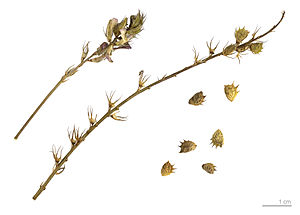
Esparsette
Onobrychis argentea
Esparsette er en slægt med ca. 50 arter, som er udbredt i Centralasien, Mellemøsten og Syd- og Vesteuropa. Desuden er flere arter spredt fra dyrkning og naturaliseret i resten af Europa og i Nordamerika. Det er opretvoksende urter med spredtstillede blade, som er uligefinnede. Småbladene er elliptiske til lancetformede og helrandede. Blomsterne er samlet i endestillede, klaseagtige stande med op til 50 blomster. De enkelte blomster er lyserøde med gule eller violette striber. De har den typiske, uregelmæssige ærteblomstbygning med fane, vinger og sammenvokset køl. Kun en af de 10 støvdragere er fri, resten er sammenvoksede.